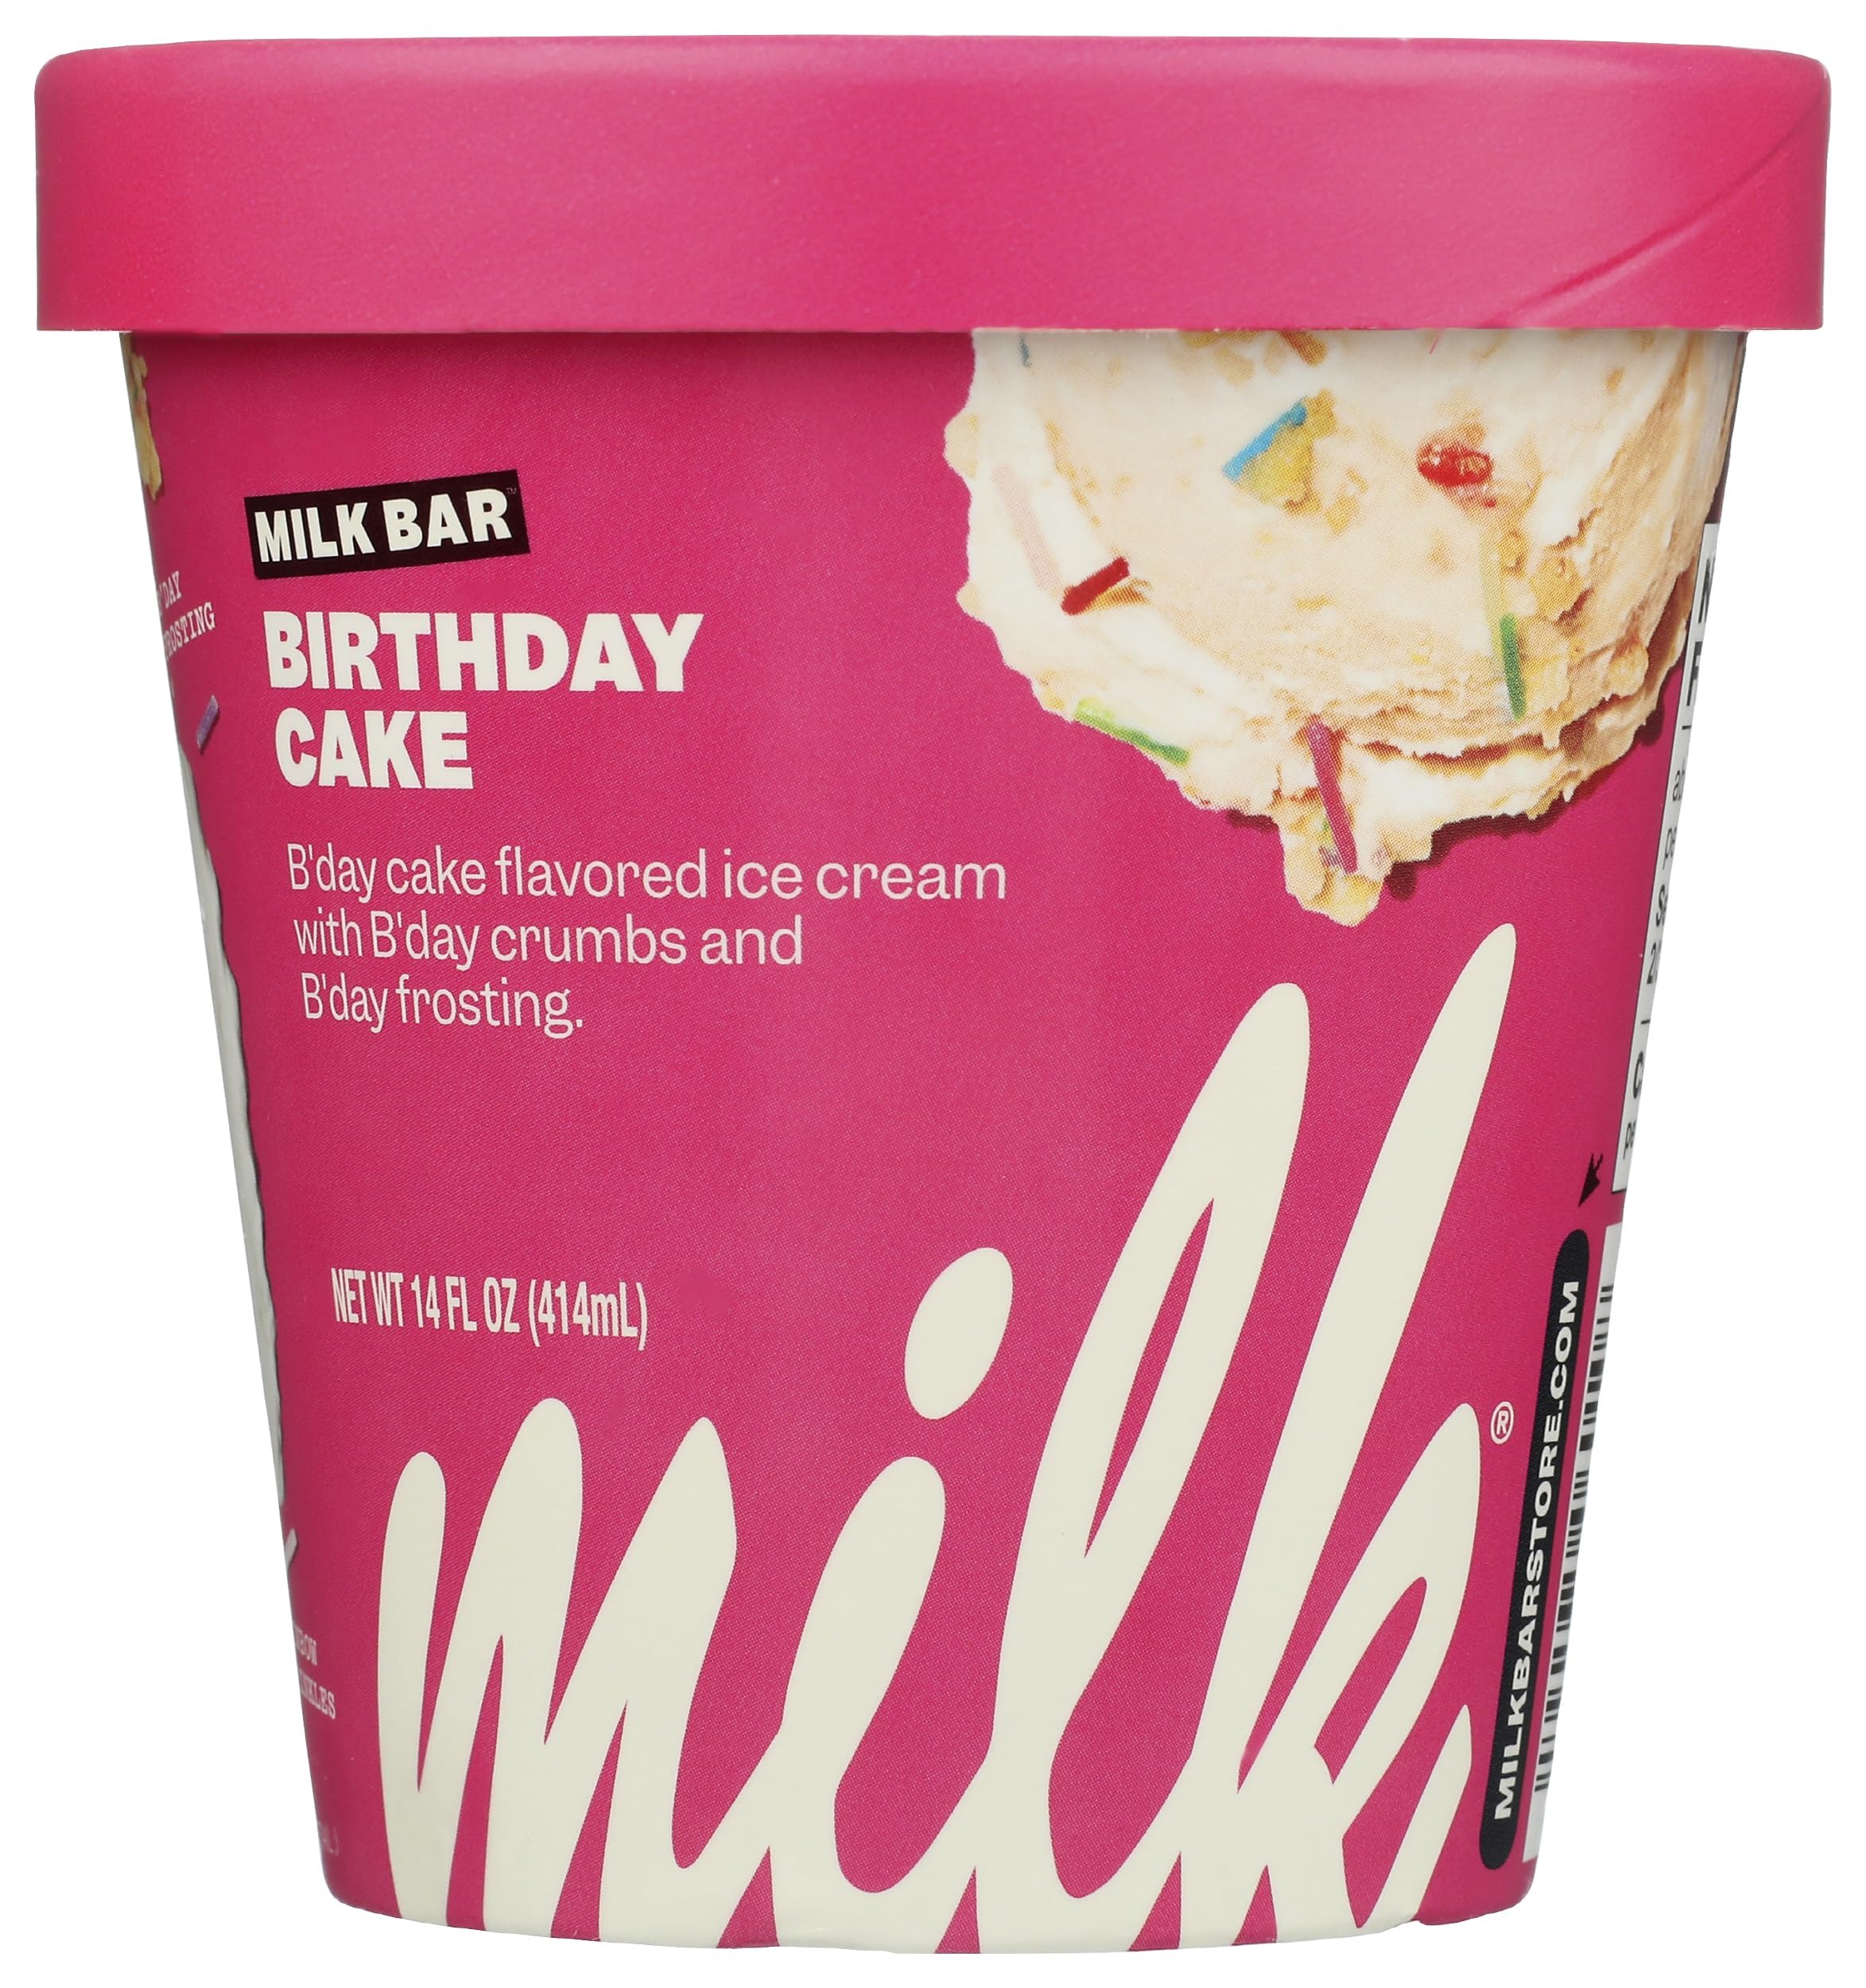
Item Name: Milk Bar Birthday Cake Ice Cream, 14oz
Bullet Point 1: Birthday, inspired by Milk Bar’s signature sprinkle flecked layer cake with unfrosted sides, incorporating their birthday crumble, ribbons of b’day frosting and no shortage of rainbow sprinkles in a cake batter ice cream.
Bullet Point 2: These pints are jam-packed with unexpected bursts of flavor and texture
Bullet Point 3: Made with premium, all-natural ingredients — without artificial flavors or colors
Bullet Point 4: ABOUT MILK BAR: We’re an American-style bakery first founded in 2008 in NYC’s East Village by Chef Christina Tosi. We make mind-blowing treats using familiar flavors in unexpected ways (think potato chips in a cookie) and rewrite the rules on nostalgic treats (think the best made-from-scratch Birthday Cake you’ve ever tasted). We’ve got stores all across North America, and we ship our treats anywhere in the USA
Product Description: NYC’s favorite bakery has hit the grocery store! Say hello to ice cream. These pints are jam-packed with unexpected bursts of flavor and texture, from rich, silky ribbons of birthday frosting to salty sweet cornflake crunch and everything in between. These flavors are much more than meets the eye. Birthdays are more than just a day in your life — they're a whole attitude. Birthday Cake Ice Cream is a very creamy, custard-style B'Day Cake flavored ice cream swirled with B'Day crumbs and B'Day frosting. It's like our signature cake got turned into an ice cream, and yes, you can eat it any day of the year.
Value: 14.0
Unit: Ounce

Price: 6.59